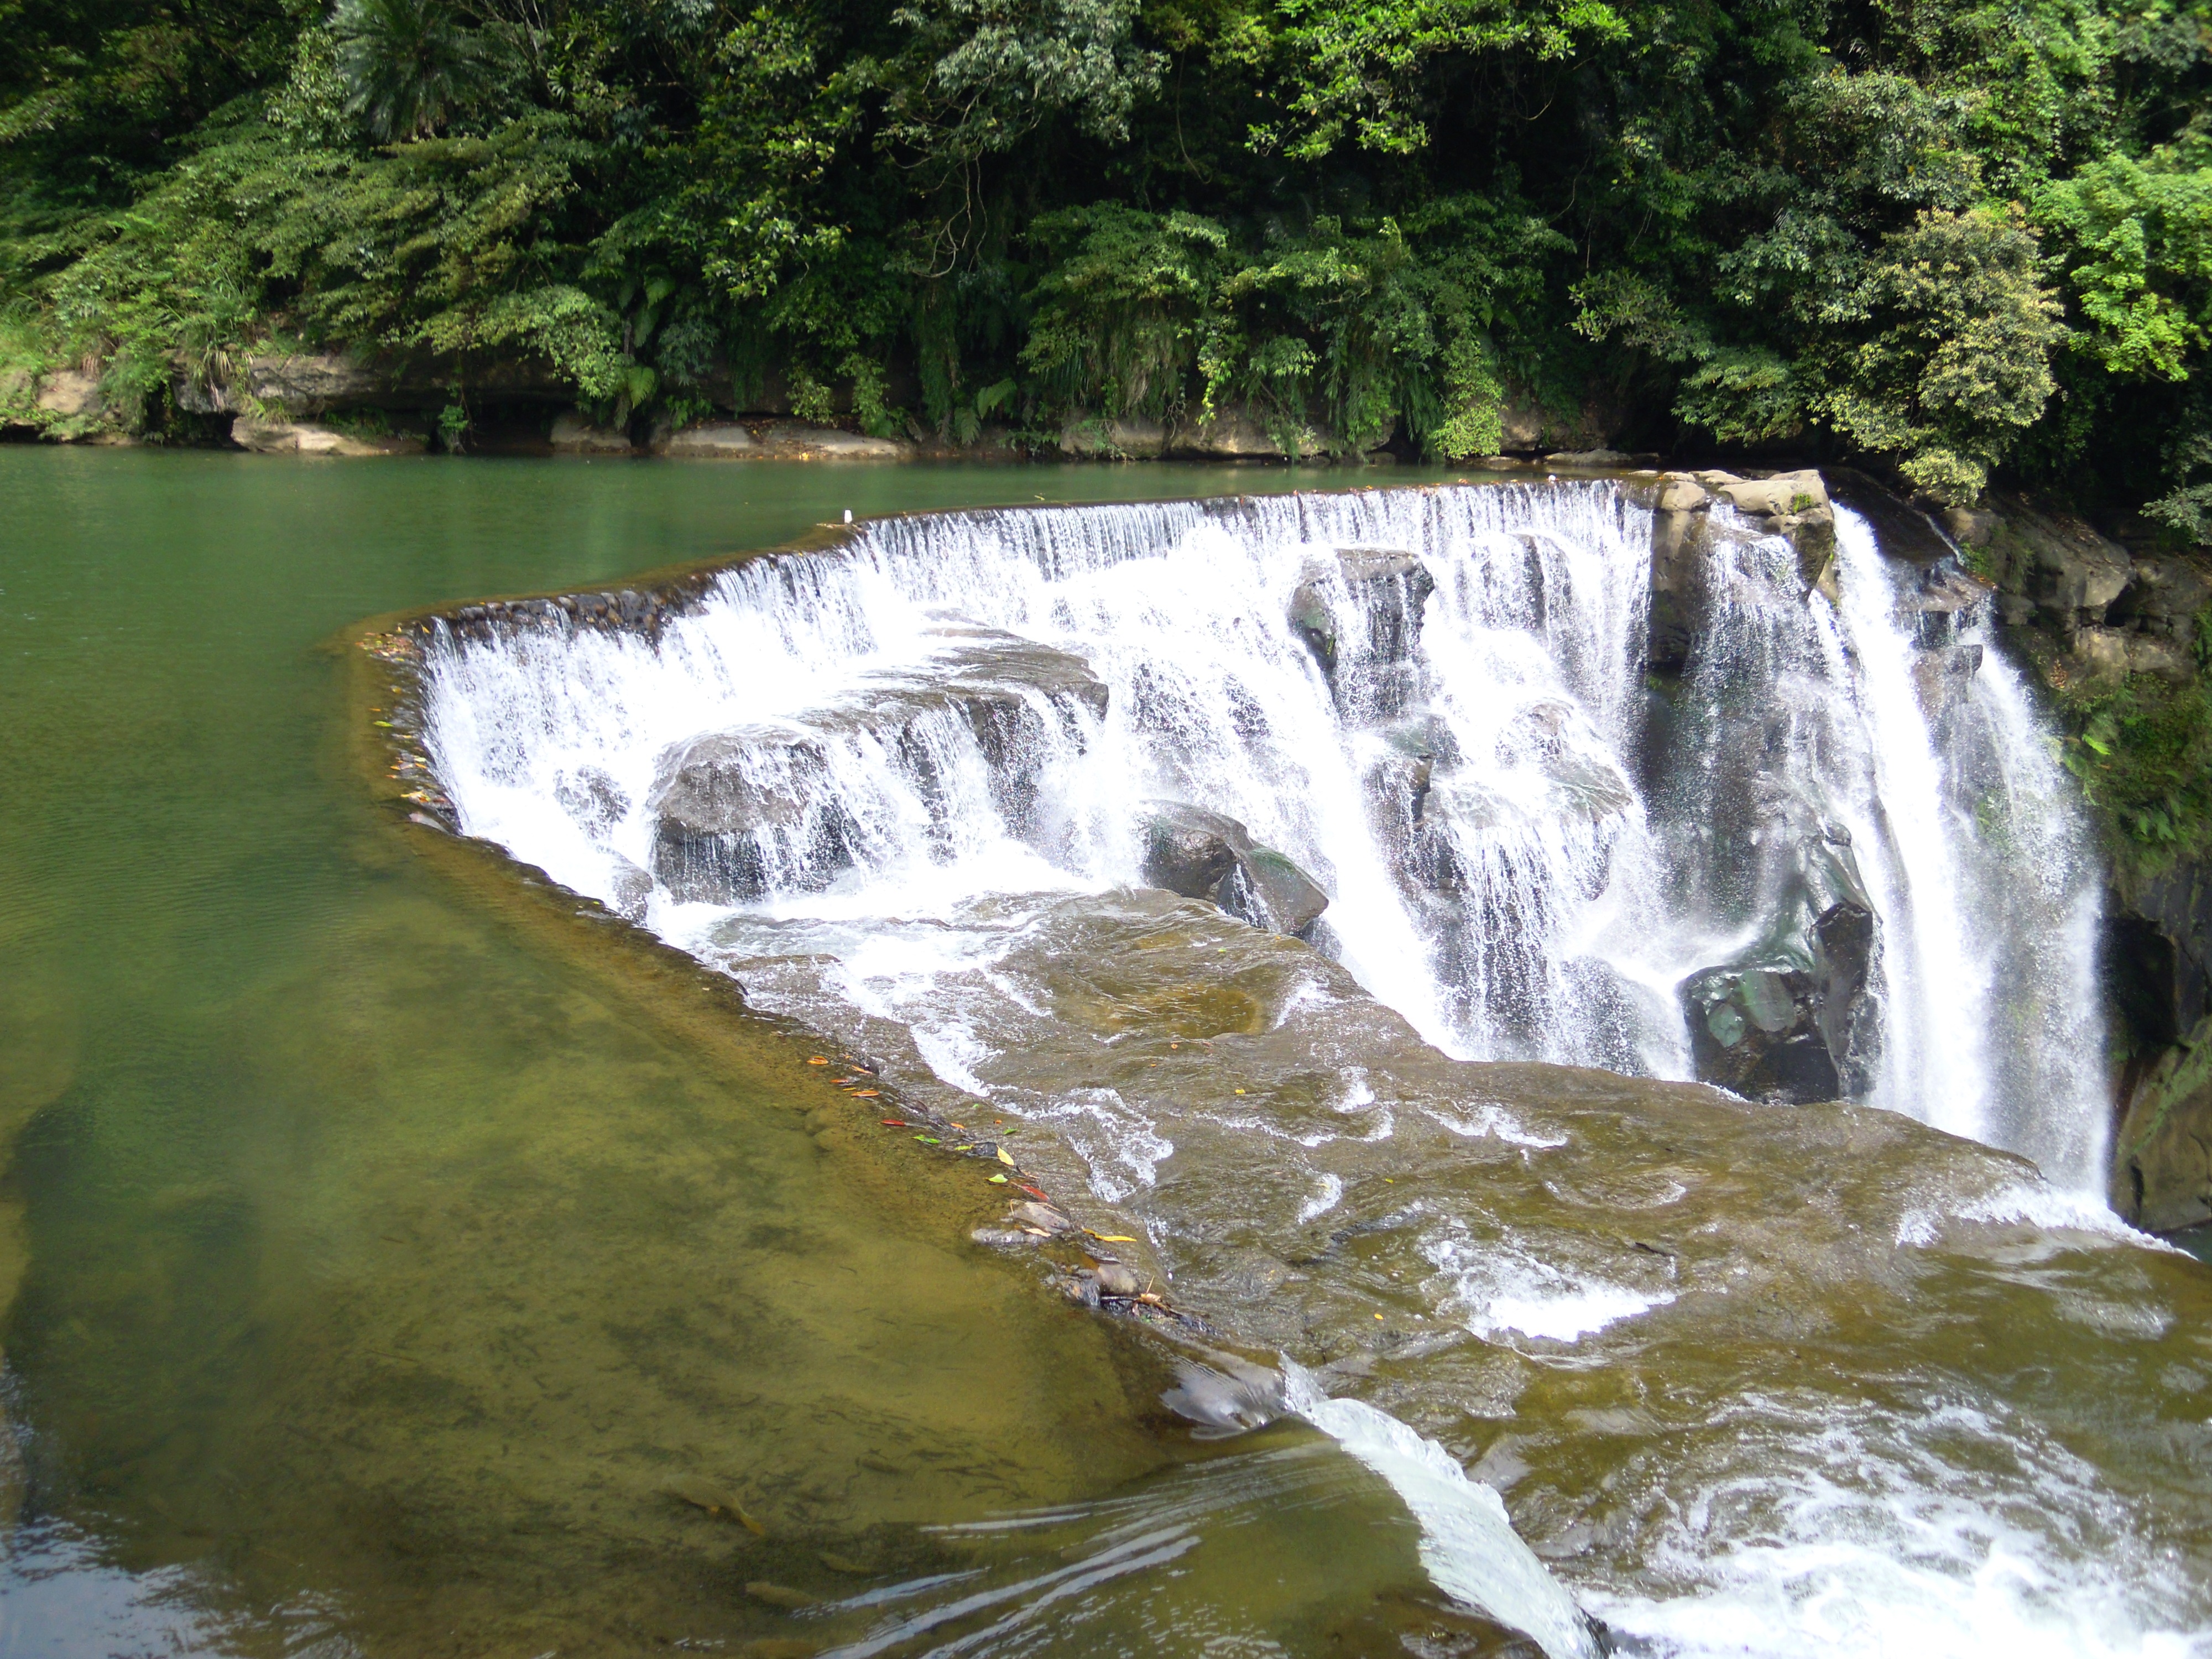
water, waterfall, river, stream, rapid, body of water, falls, wasserfall, taiwan, water feature, watercourse, shifen waterfall, pinghsi